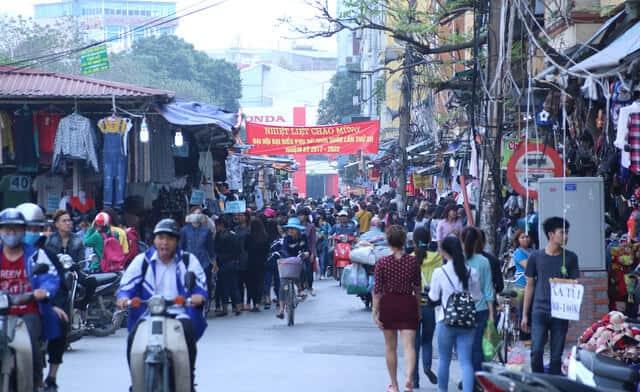
ở trên con đường có sự xuất hiện của nhiều người